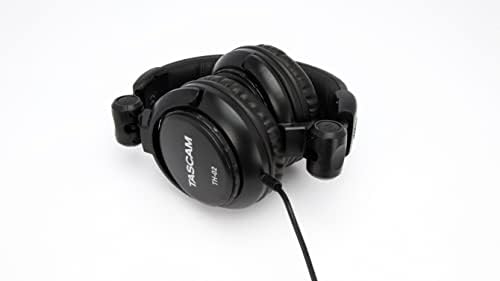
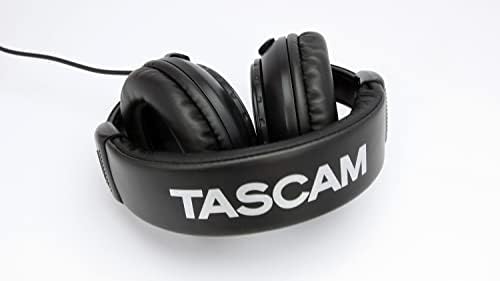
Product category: headphones
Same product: yes